Serfoji II

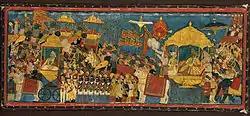
Tanjore painting of a royal procession: Maharaja Amarasimha and Serfoji"From the collection of the V&A Museum."

Serfoji is also credited with constructing several chathrams (rest houses) for travelling pilgrims. These establishments offered free accommodation, food, and essential services, with the State overseeing their management. Among the notable chathrams built during his reign were three prominent ones, including a significant facility at Orathanadu.